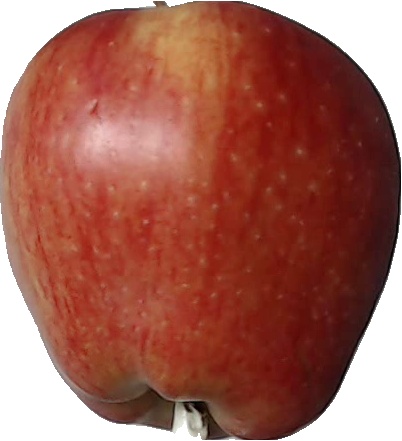
Label: apple_red_1